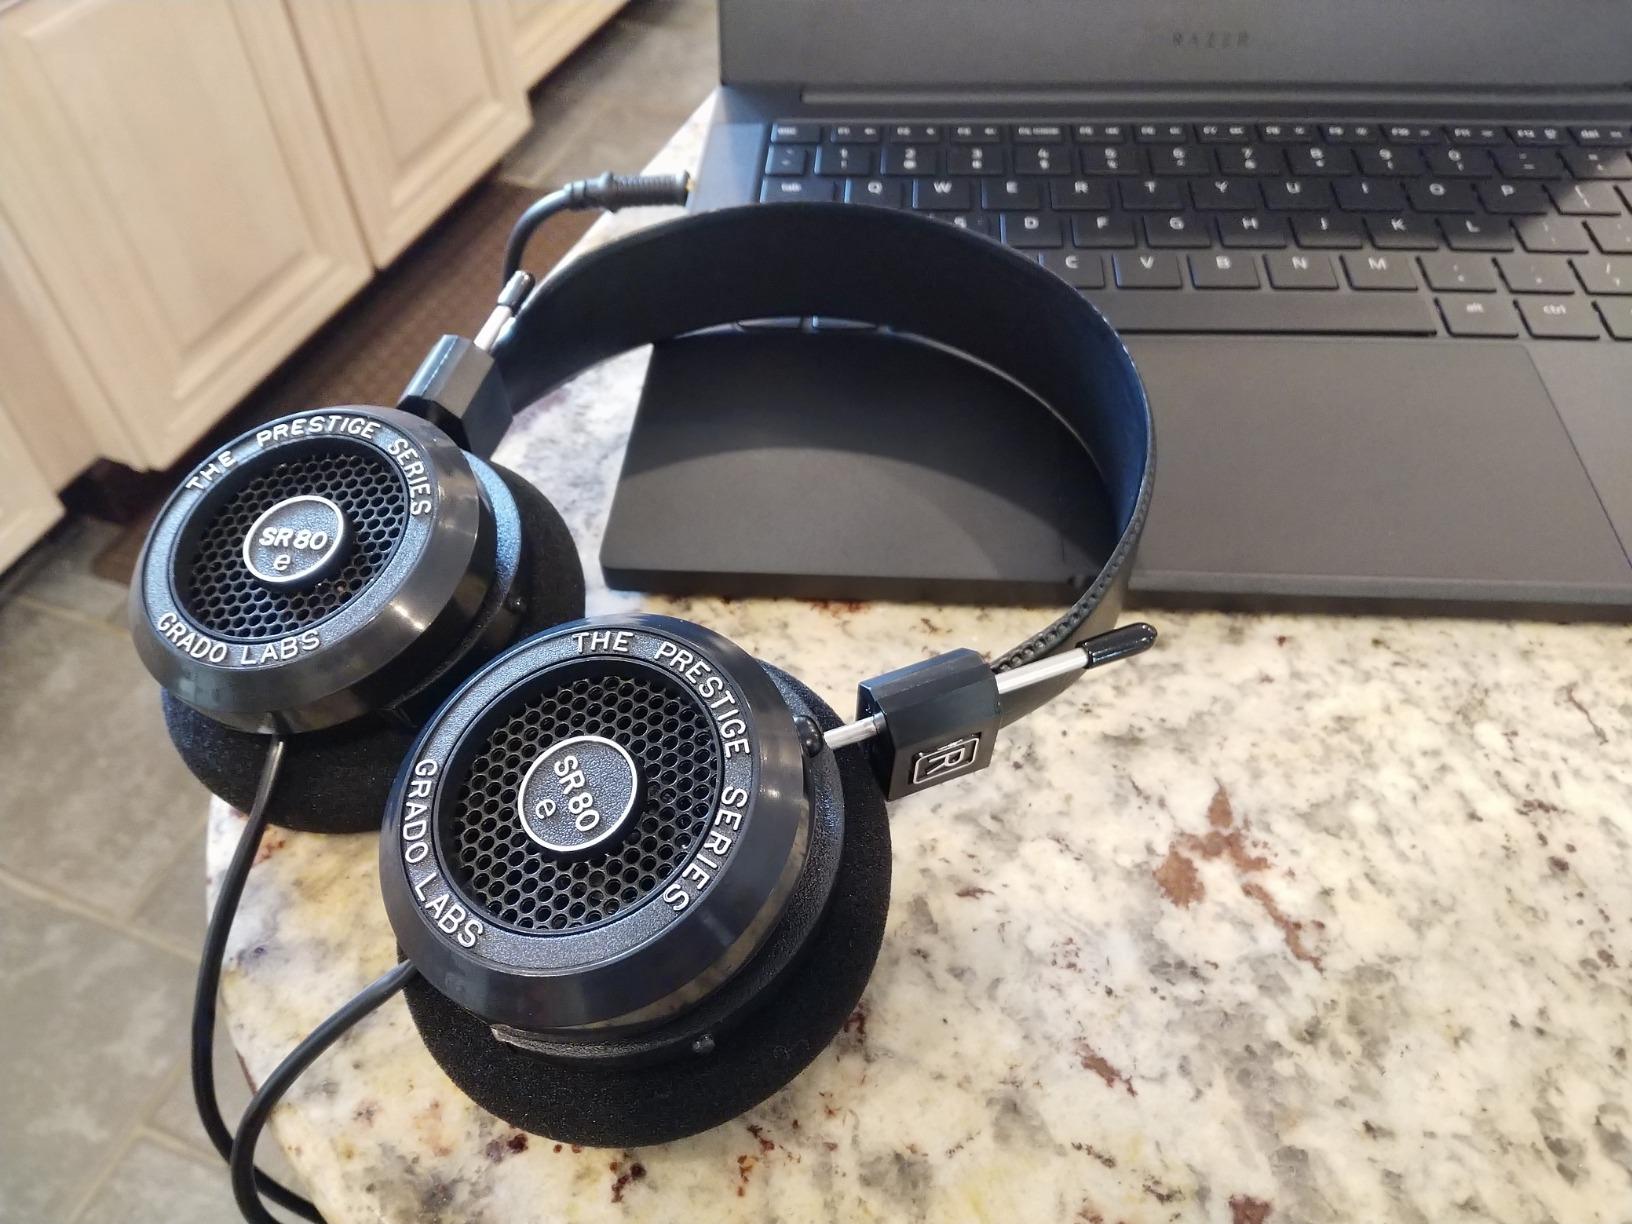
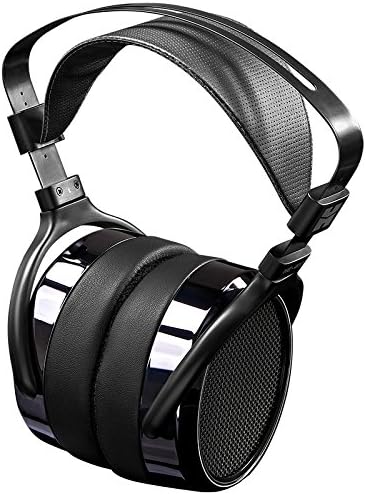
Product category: headphones
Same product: no